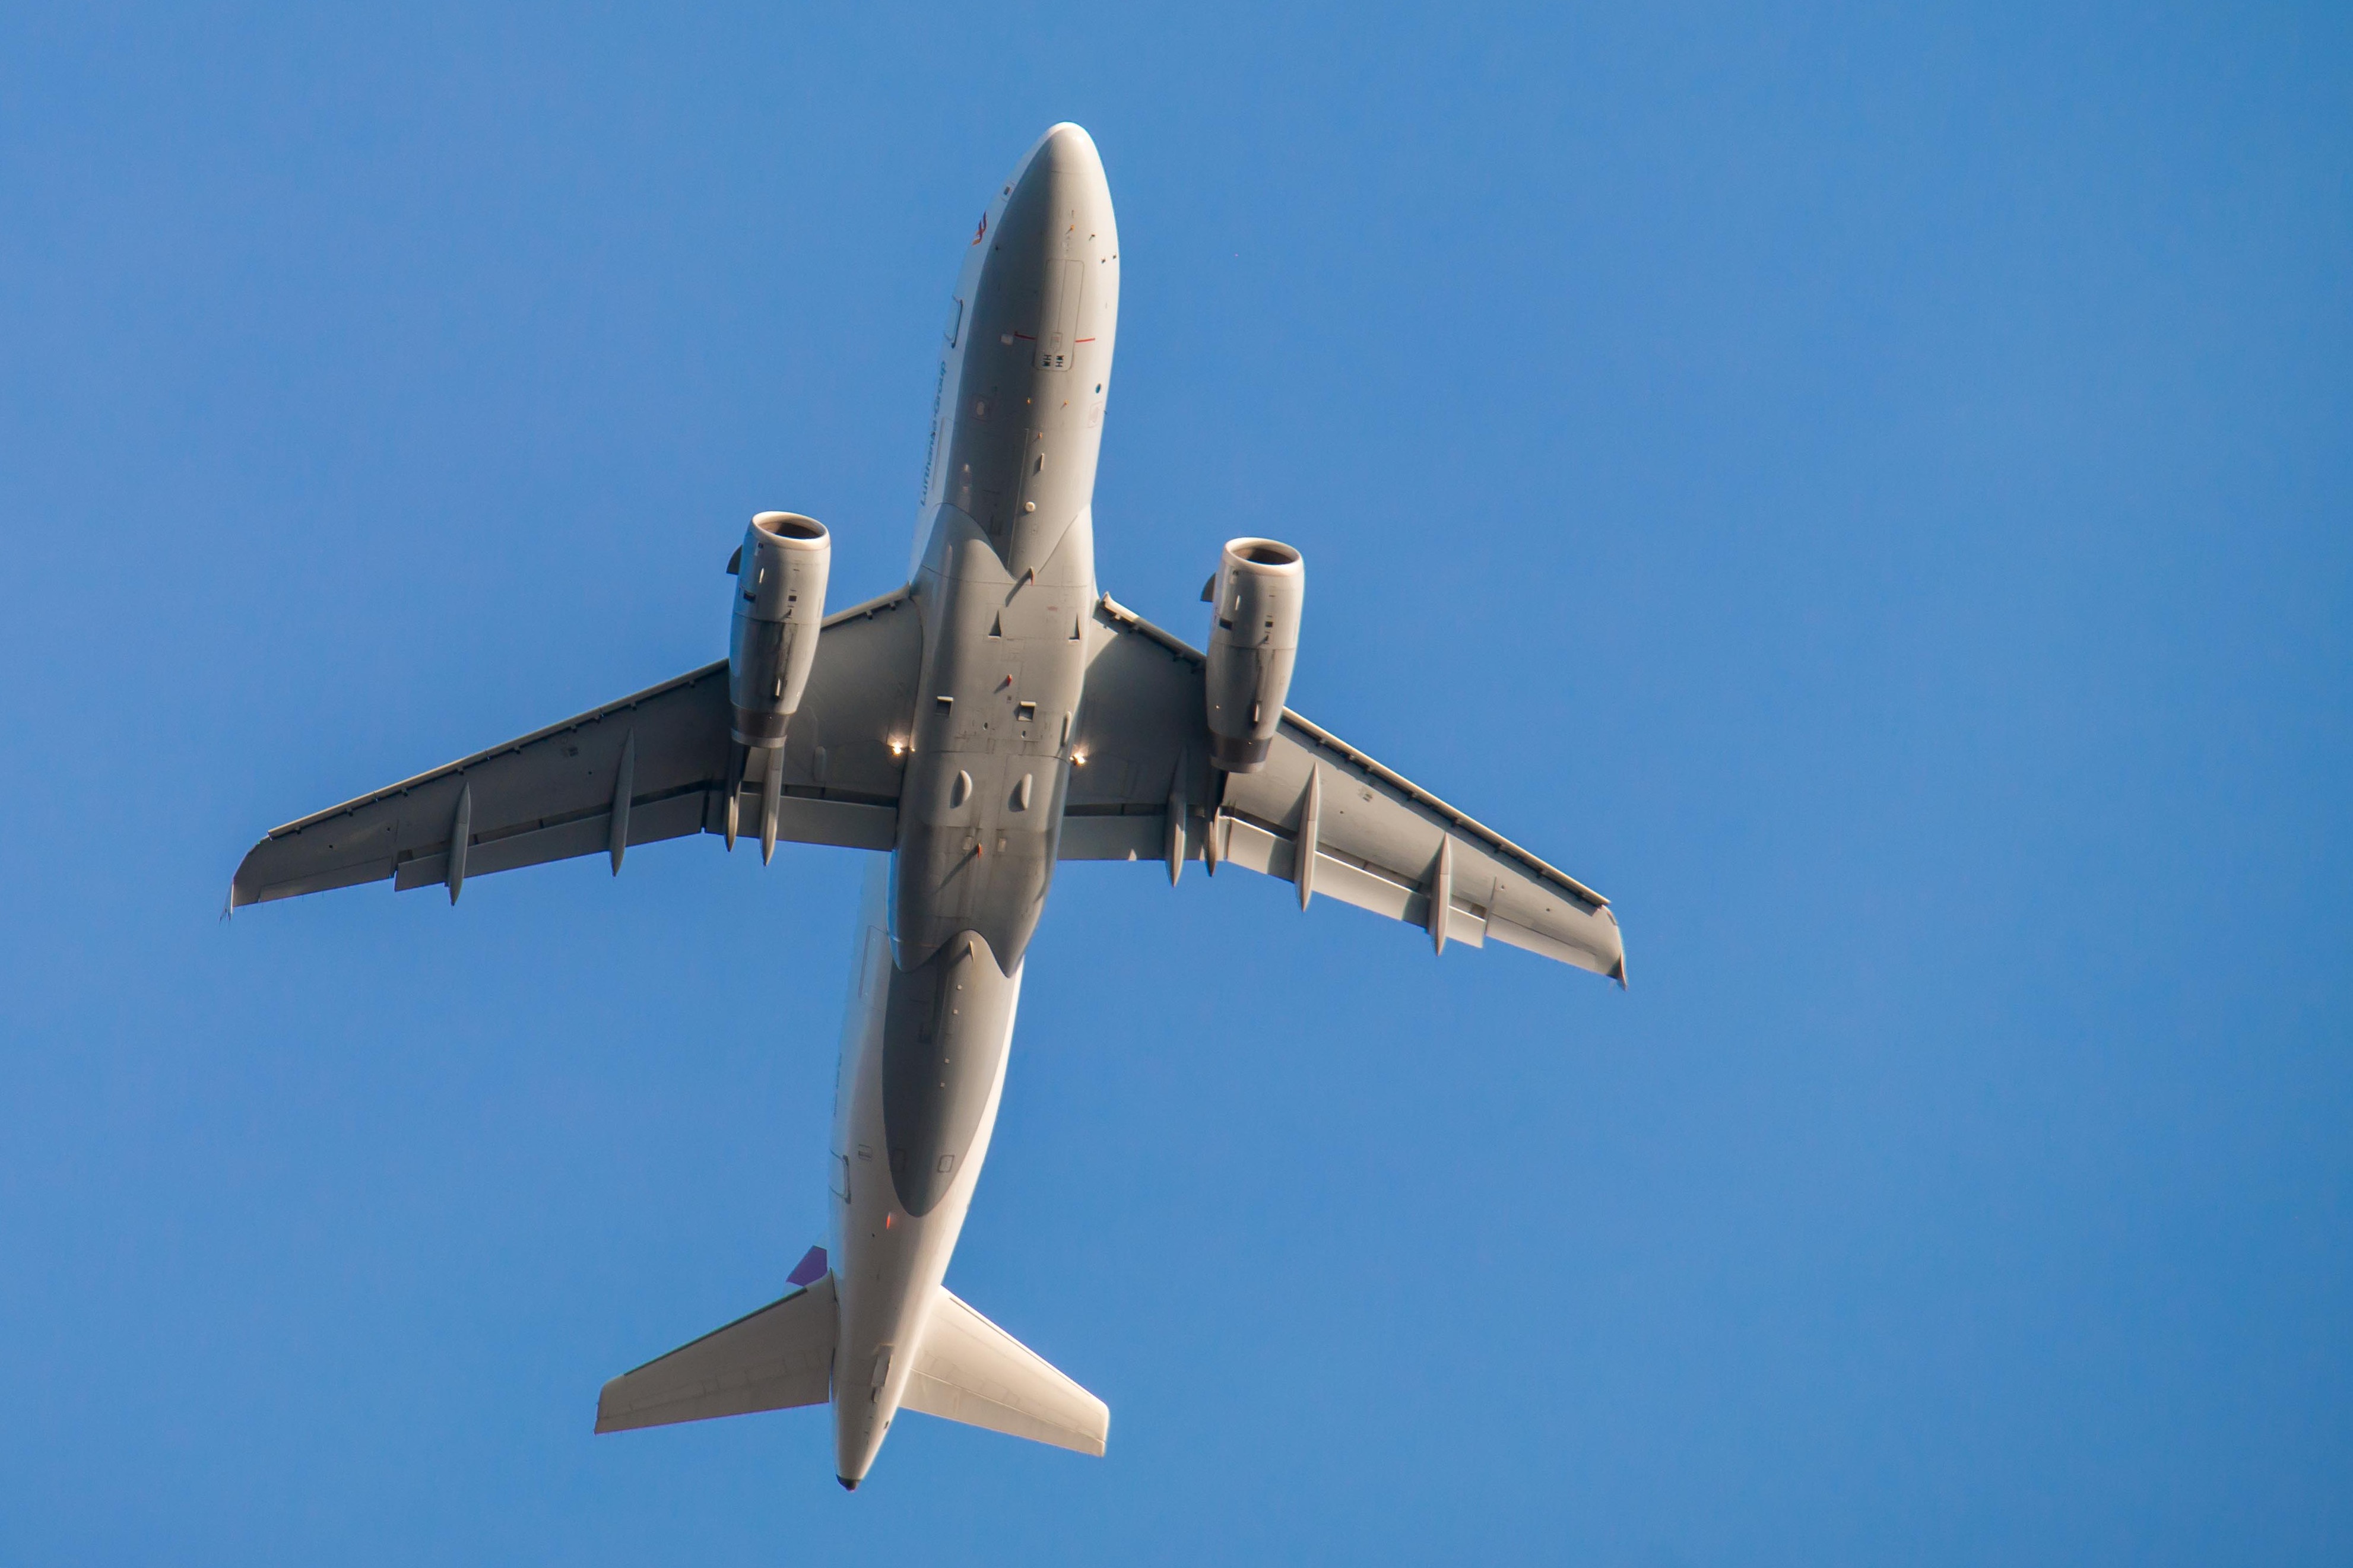
wing, sky, flying, airplane, aircraft, vehicle, airline, aviation, flight, aeroplane, airliner, propeller, takeoff, air show, air force, jet aircraft, fighter aircraft, military aircraft, air travel, atmosphere of earth, aerospace engineering, aircraft engine